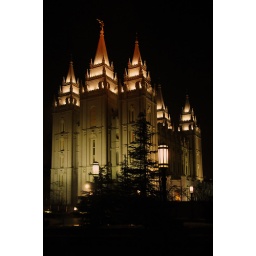
Salt lake temple night pine tree in front